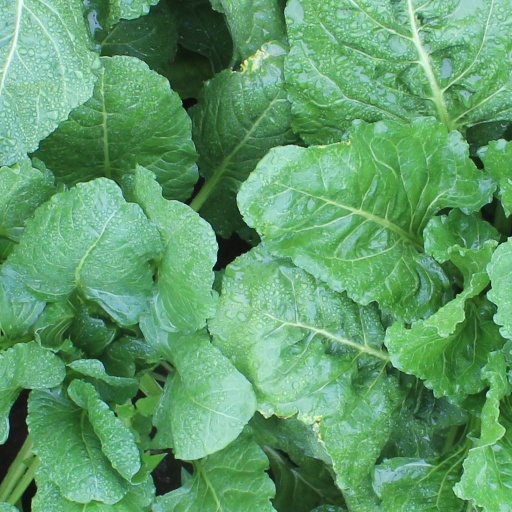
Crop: sugar beet